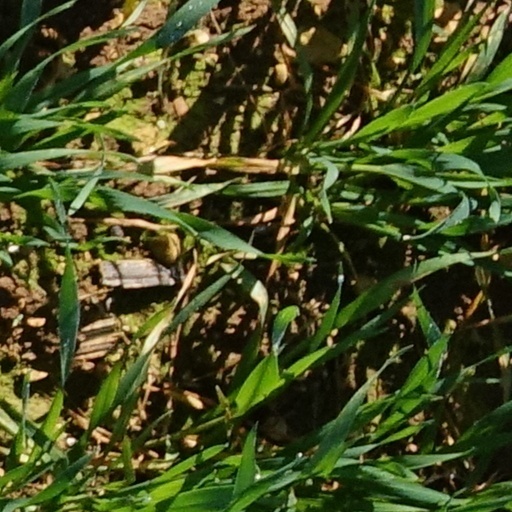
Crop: wheat